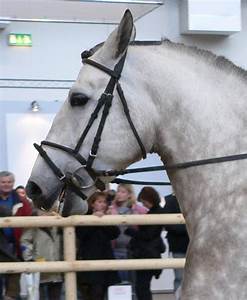
Label: cavallo